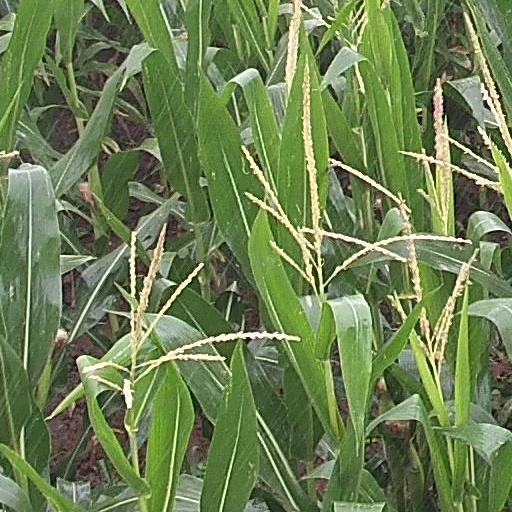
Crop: maize; corn